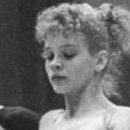
Age: 17